Billboard Year-End Hot 100 singles of 2017

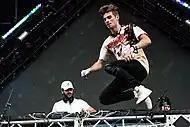
Three songs from The Chainsmokers appear on the list, with "Something Just Like This" at number 5, "Closer" at number 7 (second consecutive year in the top 10), and "Paris" at number 42.

The "Billboard" Hot 100 is a chart that ranks the best-performing singles of the United States. Its data, published by "Billboard" magazine and compiled by Nielsen SoundScan, is based collectively on each single's weekly physical and digital sales, as well as airplay and streaming. At the end of a year, "Billboard" will publish an annual list of the 100 most successful songs throughout that year on the Hot 100 chart based on the information. For 2017, the list was published on December 11, calculated with data from December 3, 2016 to November 25, 2017.